Tennessee Volunteers women's golf

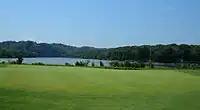
Mack and Jonnie Day Golf Facility course next to the Tennessee River.

Although the Vols men’s and women’s golf teams host their home matches at a variety of different courses in the state of Tennessee they have recently welcomed a new state of the art practice facility on campus where the team can practice all year round. The practice facility resides on a 28-acre lot across from the University's Medical Center and contains a 3-hole course plus putting green. The new facility opened in 2010 and was finished in 2019 with the Blackburn-Furrow Golf Clubhouse. The 8,300 square foot clubhouse features offices for both the men and women's teams, heated hitting bays for year-round practice, video training space, locker rooms, team lounges, over 1,200 square feet of outdoor deck spaces, and a virtual-putting green.